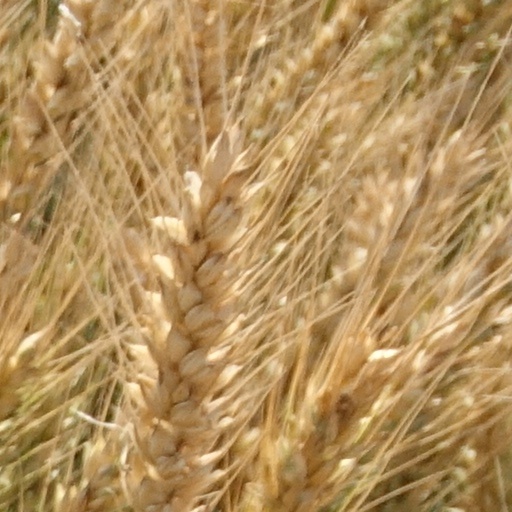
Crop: wheat